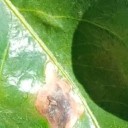
Label: Miner